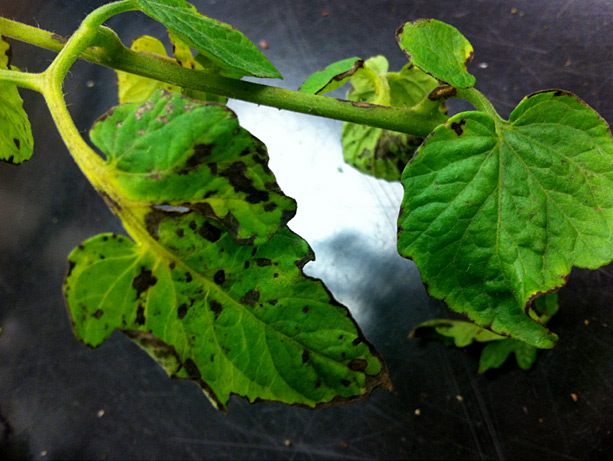
Labels: Tomato leaf bacterial spot, Tomato leaf bacterial spot